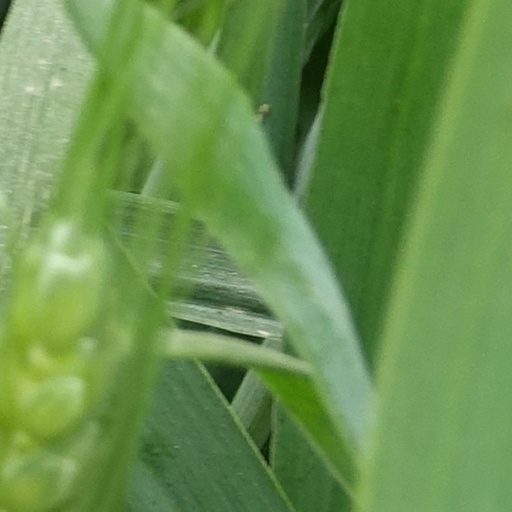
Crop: wheat